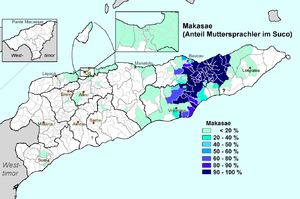
Depuis son indépendance en 2002, le Timor oriental possède deux langues officielles : le tétoum et le portugais. Il fait partie de la Communauté des pays de langue portugaise.